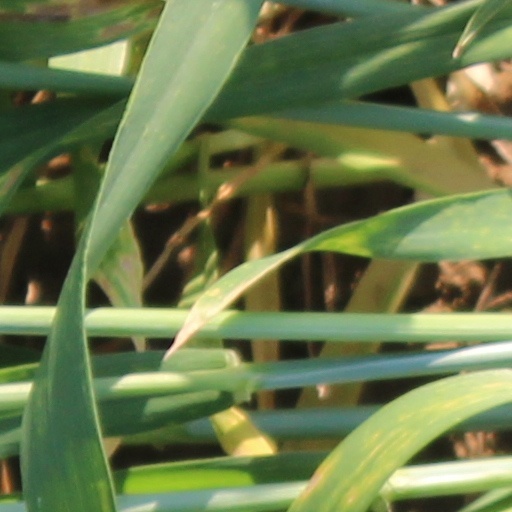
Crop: wheat